Hugo W. Koehler

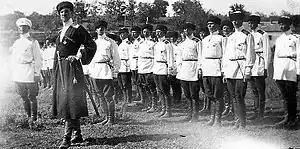
Baron Pyotr Wrangel and White Army soldiers

Denikin reached within 200 miles of Moscow, and filled with hubris, debated which horse he would triumphantly ride into the city, but over-extended and with broken supply lines, in October, the Reds pummelled his forces at Oryol and forced him to retreat with his disintegrating army.